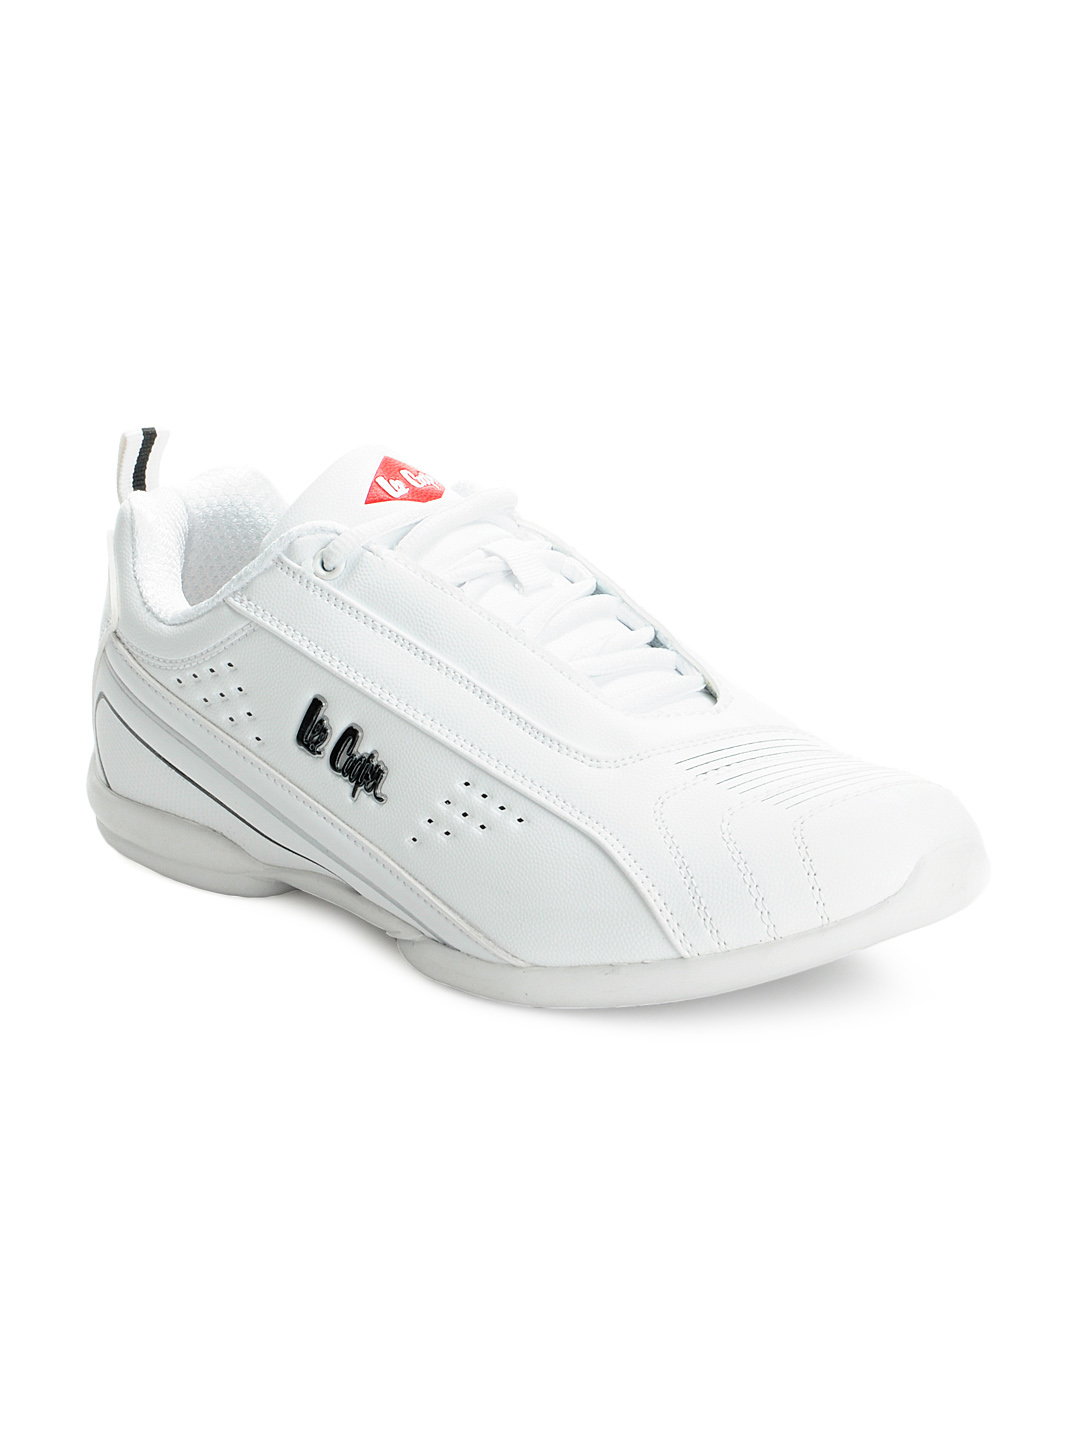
Lee Cooper Men White Lifestyle Shoes
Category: Footwear / Shoes / Casual Shoes
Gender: Men
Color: White
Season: Summer 2012
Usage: Casual